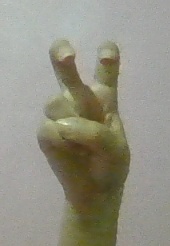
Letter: toot